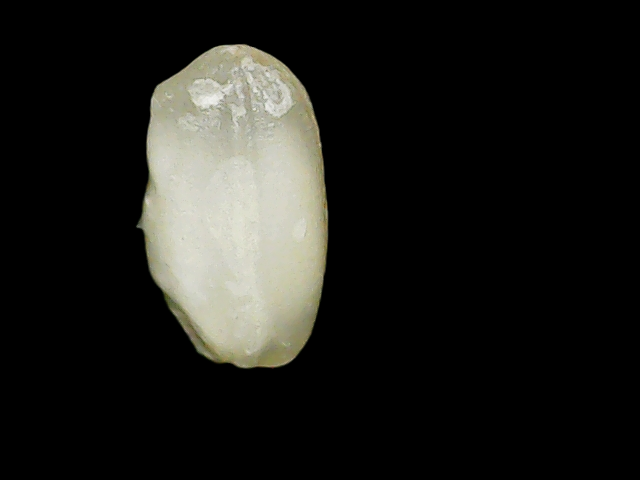
Rice variety: Binadhan8